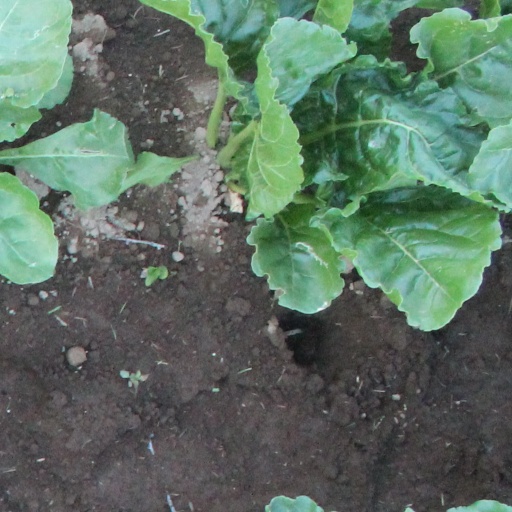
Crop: sugar beet